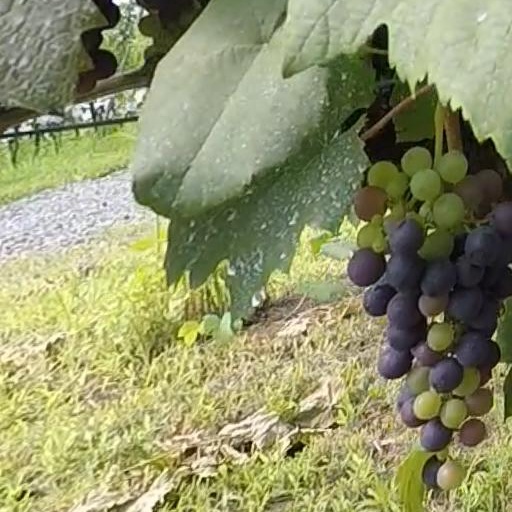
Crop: grape